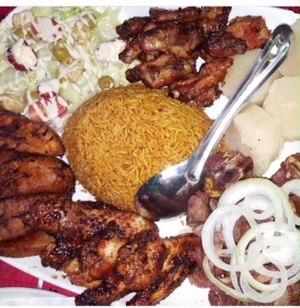
Deluxe Manna
La cuisine congolaise se réfère à la cuisine du Congo-Kinshasa et du Congo-Brazzaville. Bien que ce sont deux pays différents, il y a beaucoup de similarités dans leur gastronomie. Les deux Congo sont situés en Afrique Centrale. À cause de ceci, il y a beaucoup de diversité dans la cuisine congolaise. Il y a des mets congolais qui peuvent être retrouvés dans l'Afrique de l'Est, l'Afrique de l'Ouest et l'Afrique australe. Entre ces deux pays, il y a plus de 350 groupes ethniques, chacun avec ses propres habitudes culinaires. Le Congo a aussi été influencé par les cuisines belge, française, portugaise, à travers l'Empire Kongo, et arabe. L'influence arabe est concentrée dans les provinces à l'est à cause de l'histoire régionale de la traite arabe.